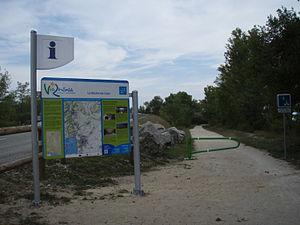
Photo du panneau d'information ViaRhona de la Roche de Glun (Drôme - France) ainsi que de la barrière d'accès, avec panneau de signalisation Voie verte.
La Roche-de-Glun est une commune française située dans le département de la Drôme en région Auvergne-Rhône-Alpes.
La ViaRhôna est un aménagement cyclable ou véloroute situé en France.